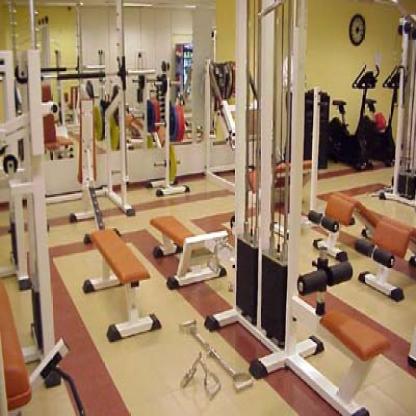
Scene: Indoor